Friedrich Tinner

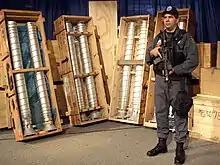
Libyan centrifuges at Oak Ridge in 2003

Friedrich Tinner, also known as Fred Tinner or Fred Tinner-Göldi (18 November 1936 – 3 May 2021) was a Swiss nuclear engineer and a long-associated friend of Abdul Qadeer Khan—Pakistan's former top scientist—and connected with the Khan nuclear network trafficking in the proliferation of nuclear materials and gas centrifuge designs to Iran, Libya, and North Korea. In 2006, Tinner was revealed by the IAEA's investigators as the foreign director and technical head of the Libyan nuclear program. In Libya, Tinner ran the illicit nuclear experiments, using the expertise and technical information he received from his friend Khan, on behalf of the Libyan nuclear program. According to Khan, Tinner was the former researcher of the Kahuta Research Laboratories during the 1970s, when he worked there as a research scientist under the supervision of A. Q. Khan. Tinner was known and connected in particular with gas centrifuge technology used for isotopic enrichment of uranium.